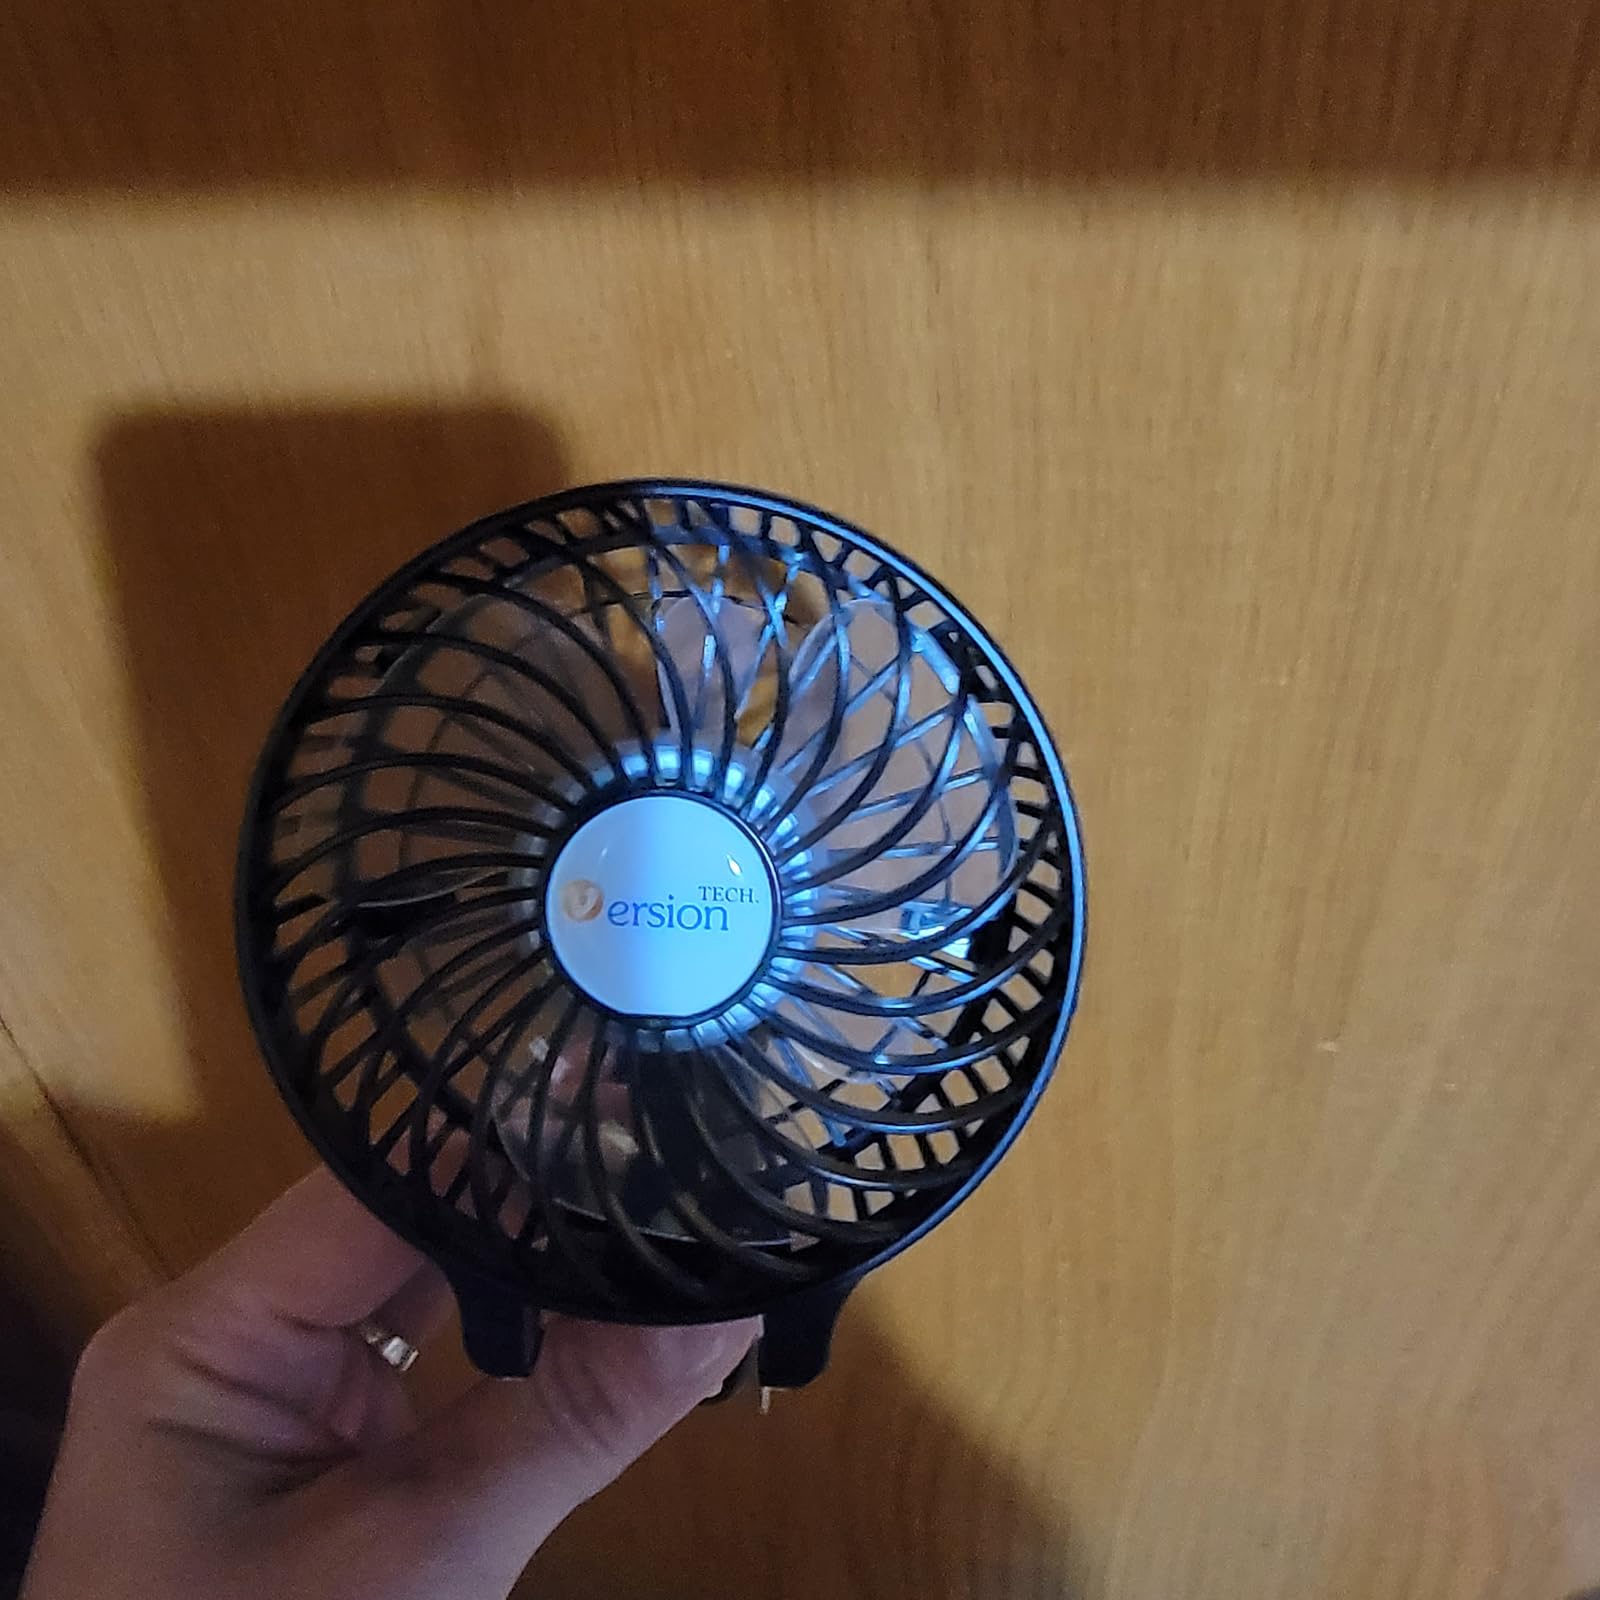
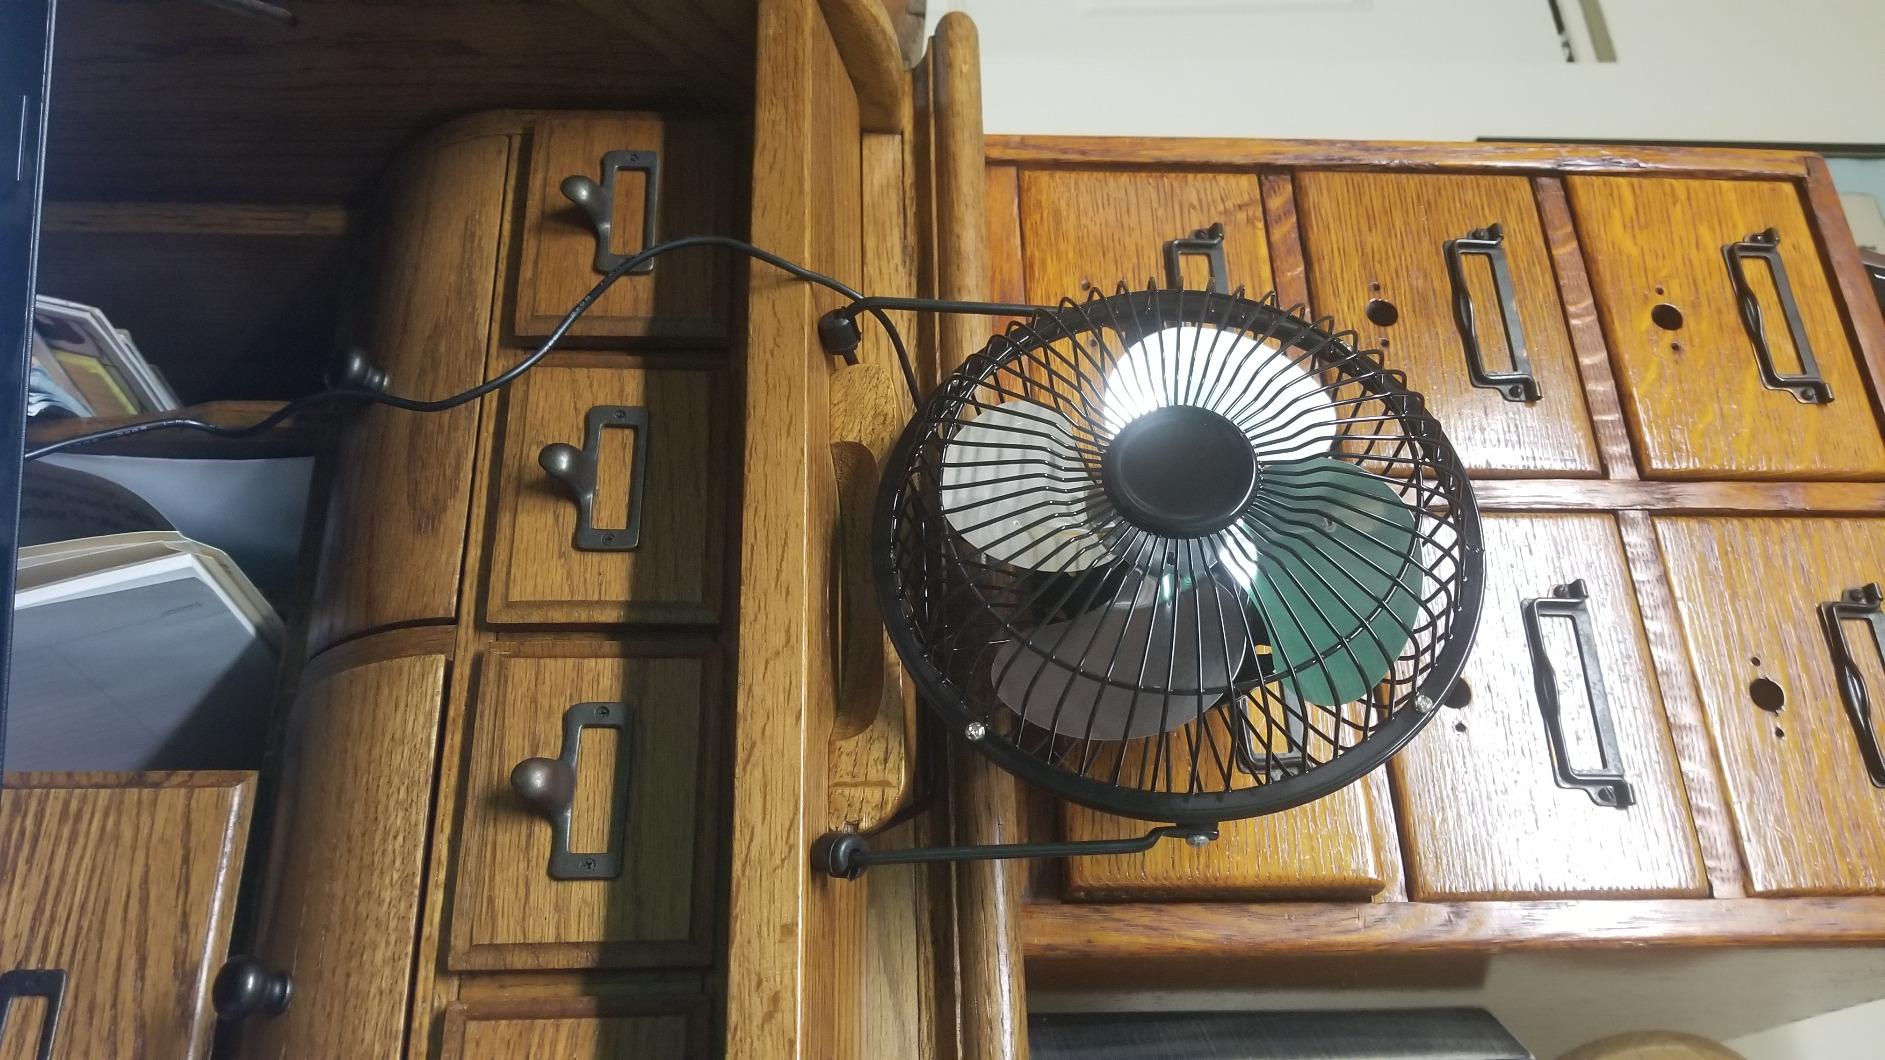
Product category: fan
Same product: no